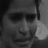
Emotion: sad